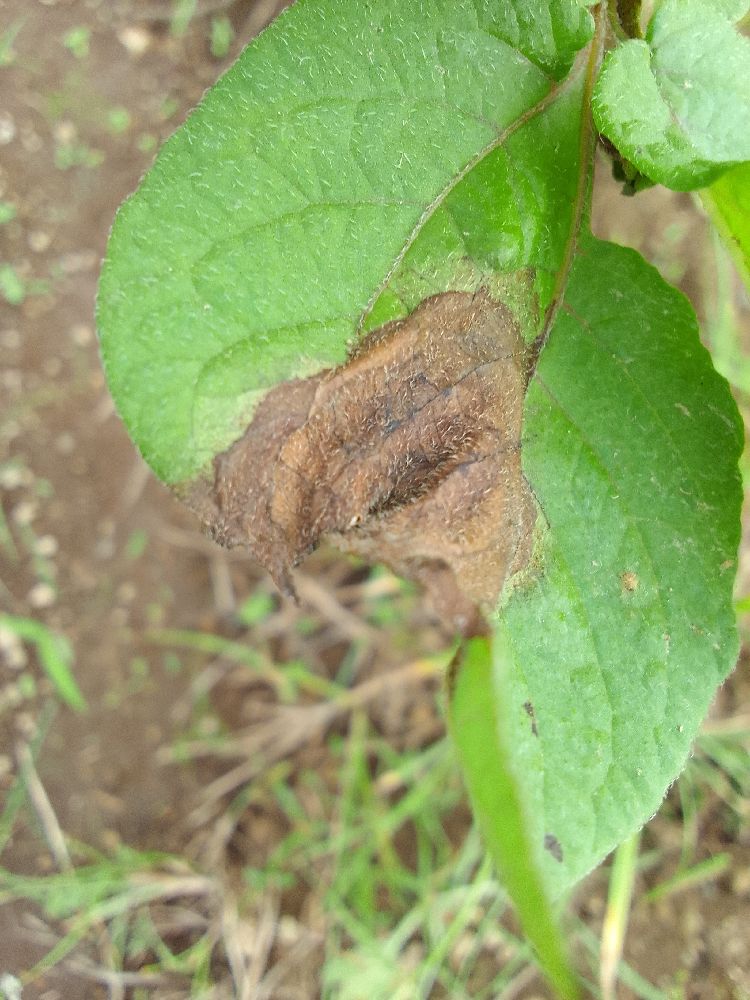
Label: Late blight